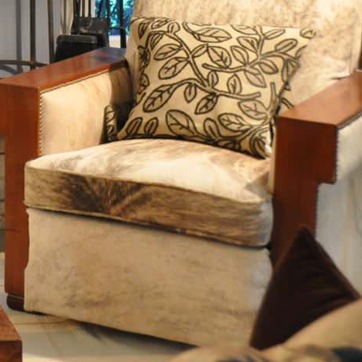
Material: fabric